Saaya (1989 film)

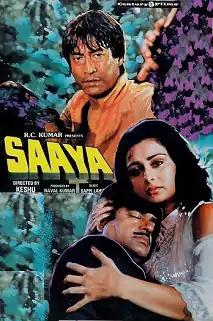
Promotional Poster

Saaya is a 1989 Indian Hindi-language film directed by Keshu Ramsay and produced by Naval Kumar. The film has Shatrughan Sinha, Poonam Dhillon, Kajal Kiran, Danny Denzongpa in pivotal roles and music by Bappi Lahiri.